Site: brandenburg
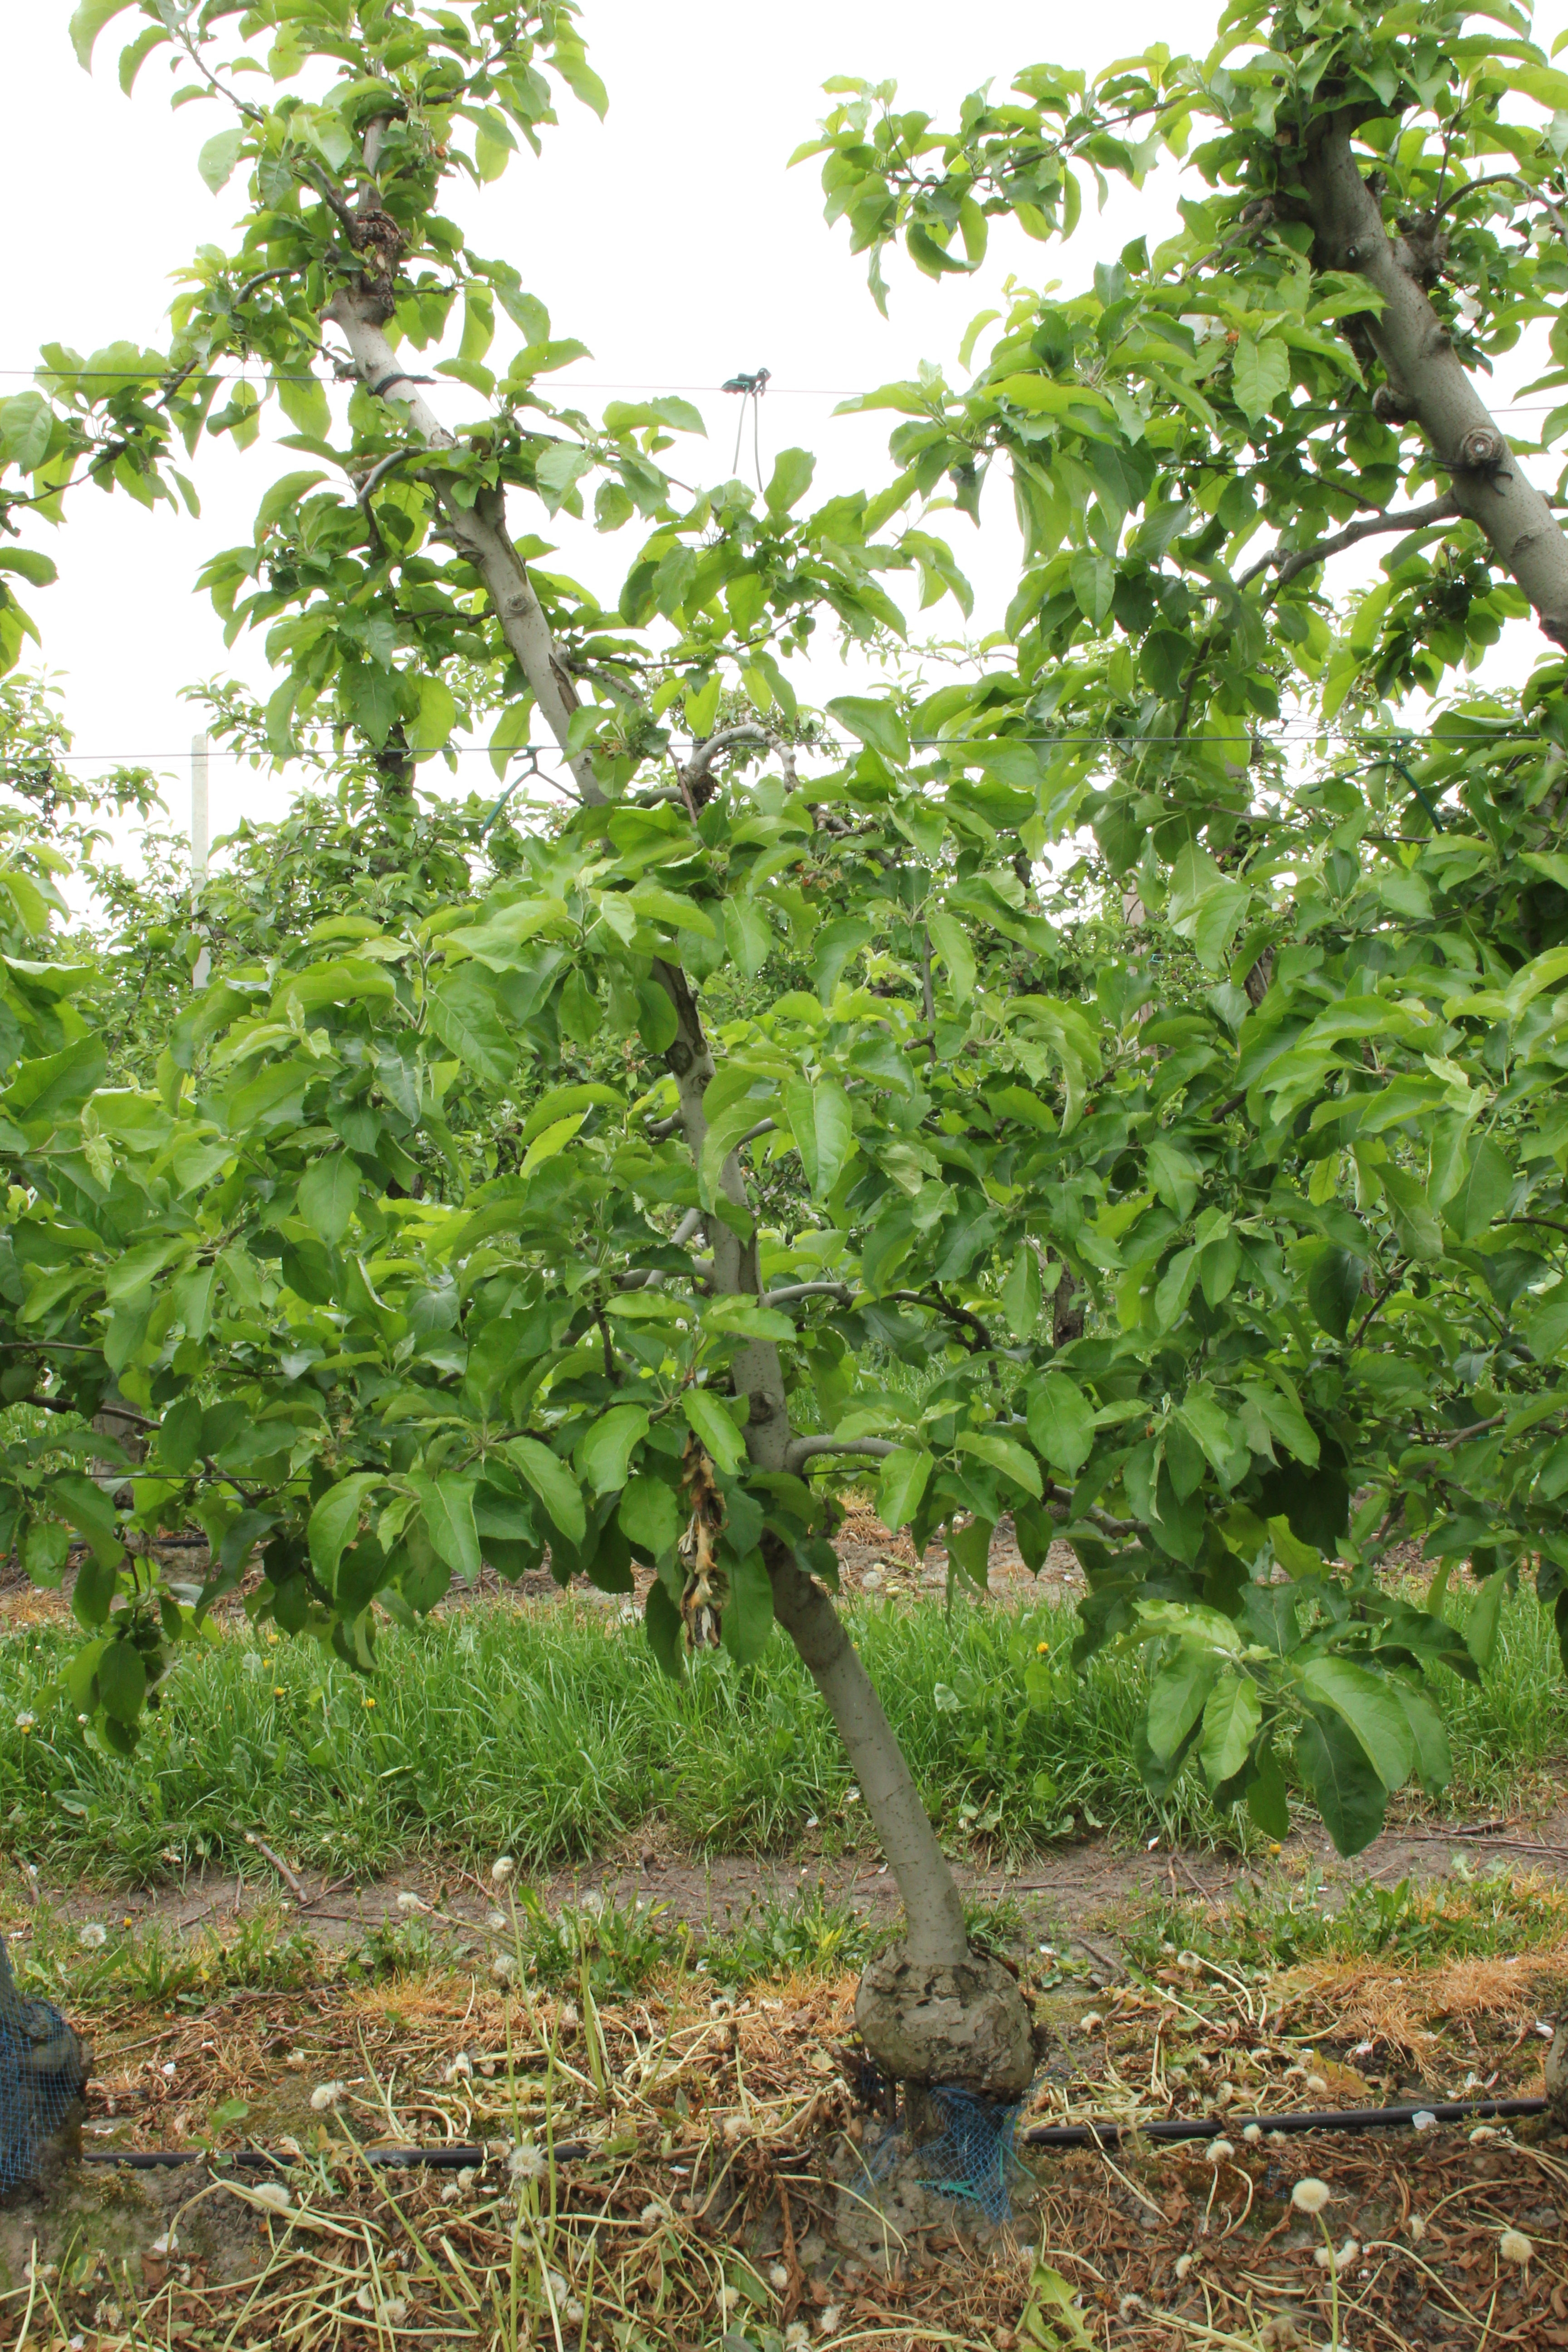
Growth stage (BBCH 67): Flowering